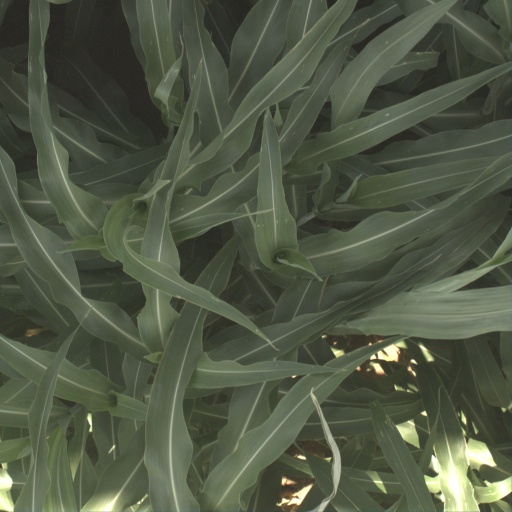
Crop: sorghum